The Swan Thieves

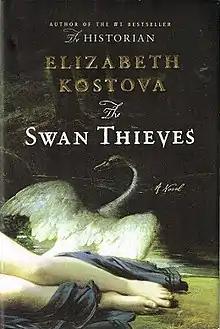
First edition

The Swan Thieves is a 2010 novel by American author Elizabeth Kostova. The "old painter" described in the book before the first chapter is Alfred Sisley. Beatrice de Clerval is not based on a single real artist, but Kostova was influenced in developing her life by the life of Berthe Morisot.